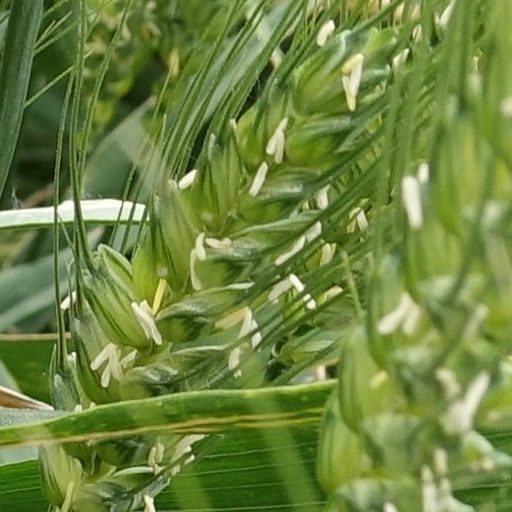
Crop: wheat